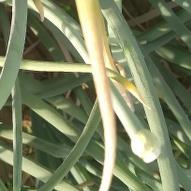
Crop: Onion
Condition: fusarium-d